Charles Arnt

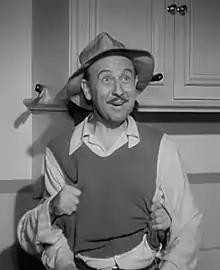
Arnt in "My Favorite Brunette" (1947)

Charles E. Arnt (August 20, 1906 – August 6, 1990) was an American film actor from 1933 to 1962. Arnt appeared as a character actor in more than 200 films.